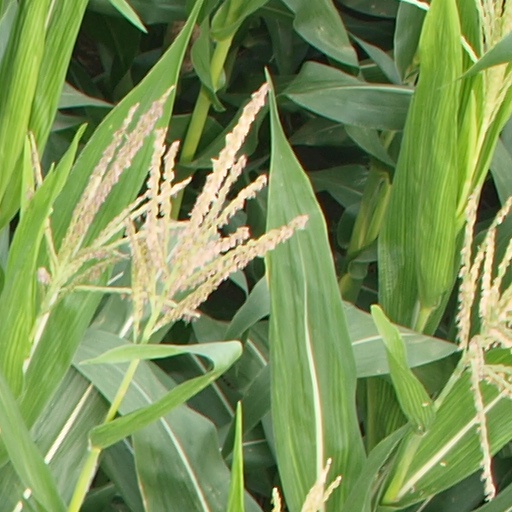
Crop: maize; corn